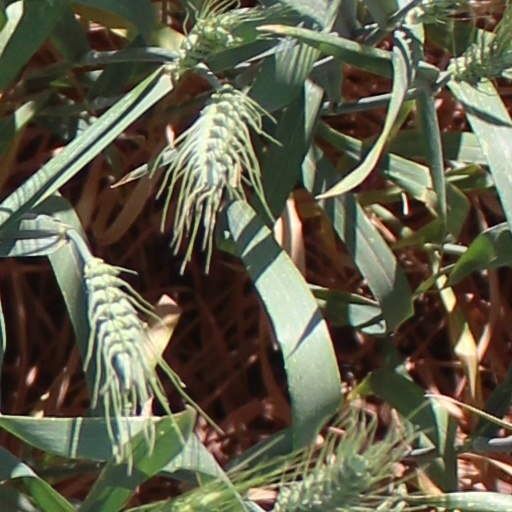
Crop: wheat